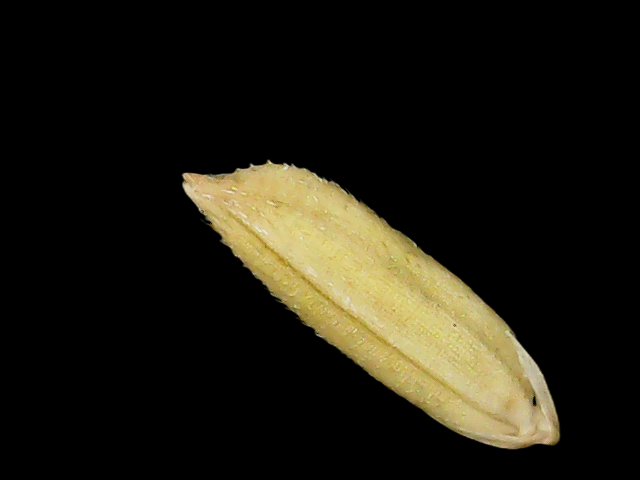
Rice variety: Binadhan21